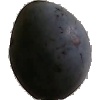
Label: Plum 3